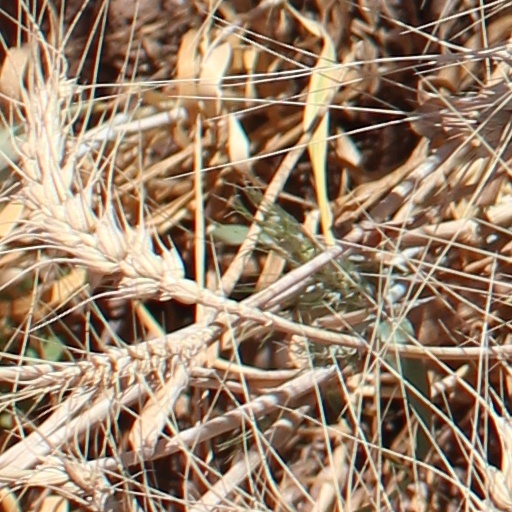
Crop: wheat